17 & 19 Newhall Street, Birmingham

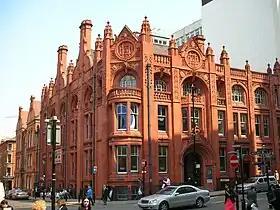
The Bell Edison Telephone Building (17-19 Newhall Street), Birmingham

17 & 19 Newhall Street is a red brick and architectural terracotta Grade I listed building, situated on the corner of Newhall Street and Edmund Street in the city centre of Birmingham, England. Although its official name is 17 & 19 Newhall Street, it is popularly known as The Exchange, and was previously known as the Bell Edison Telephone Building.